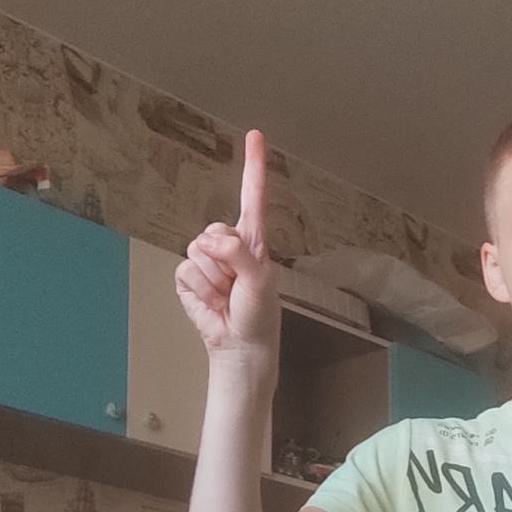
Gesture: one